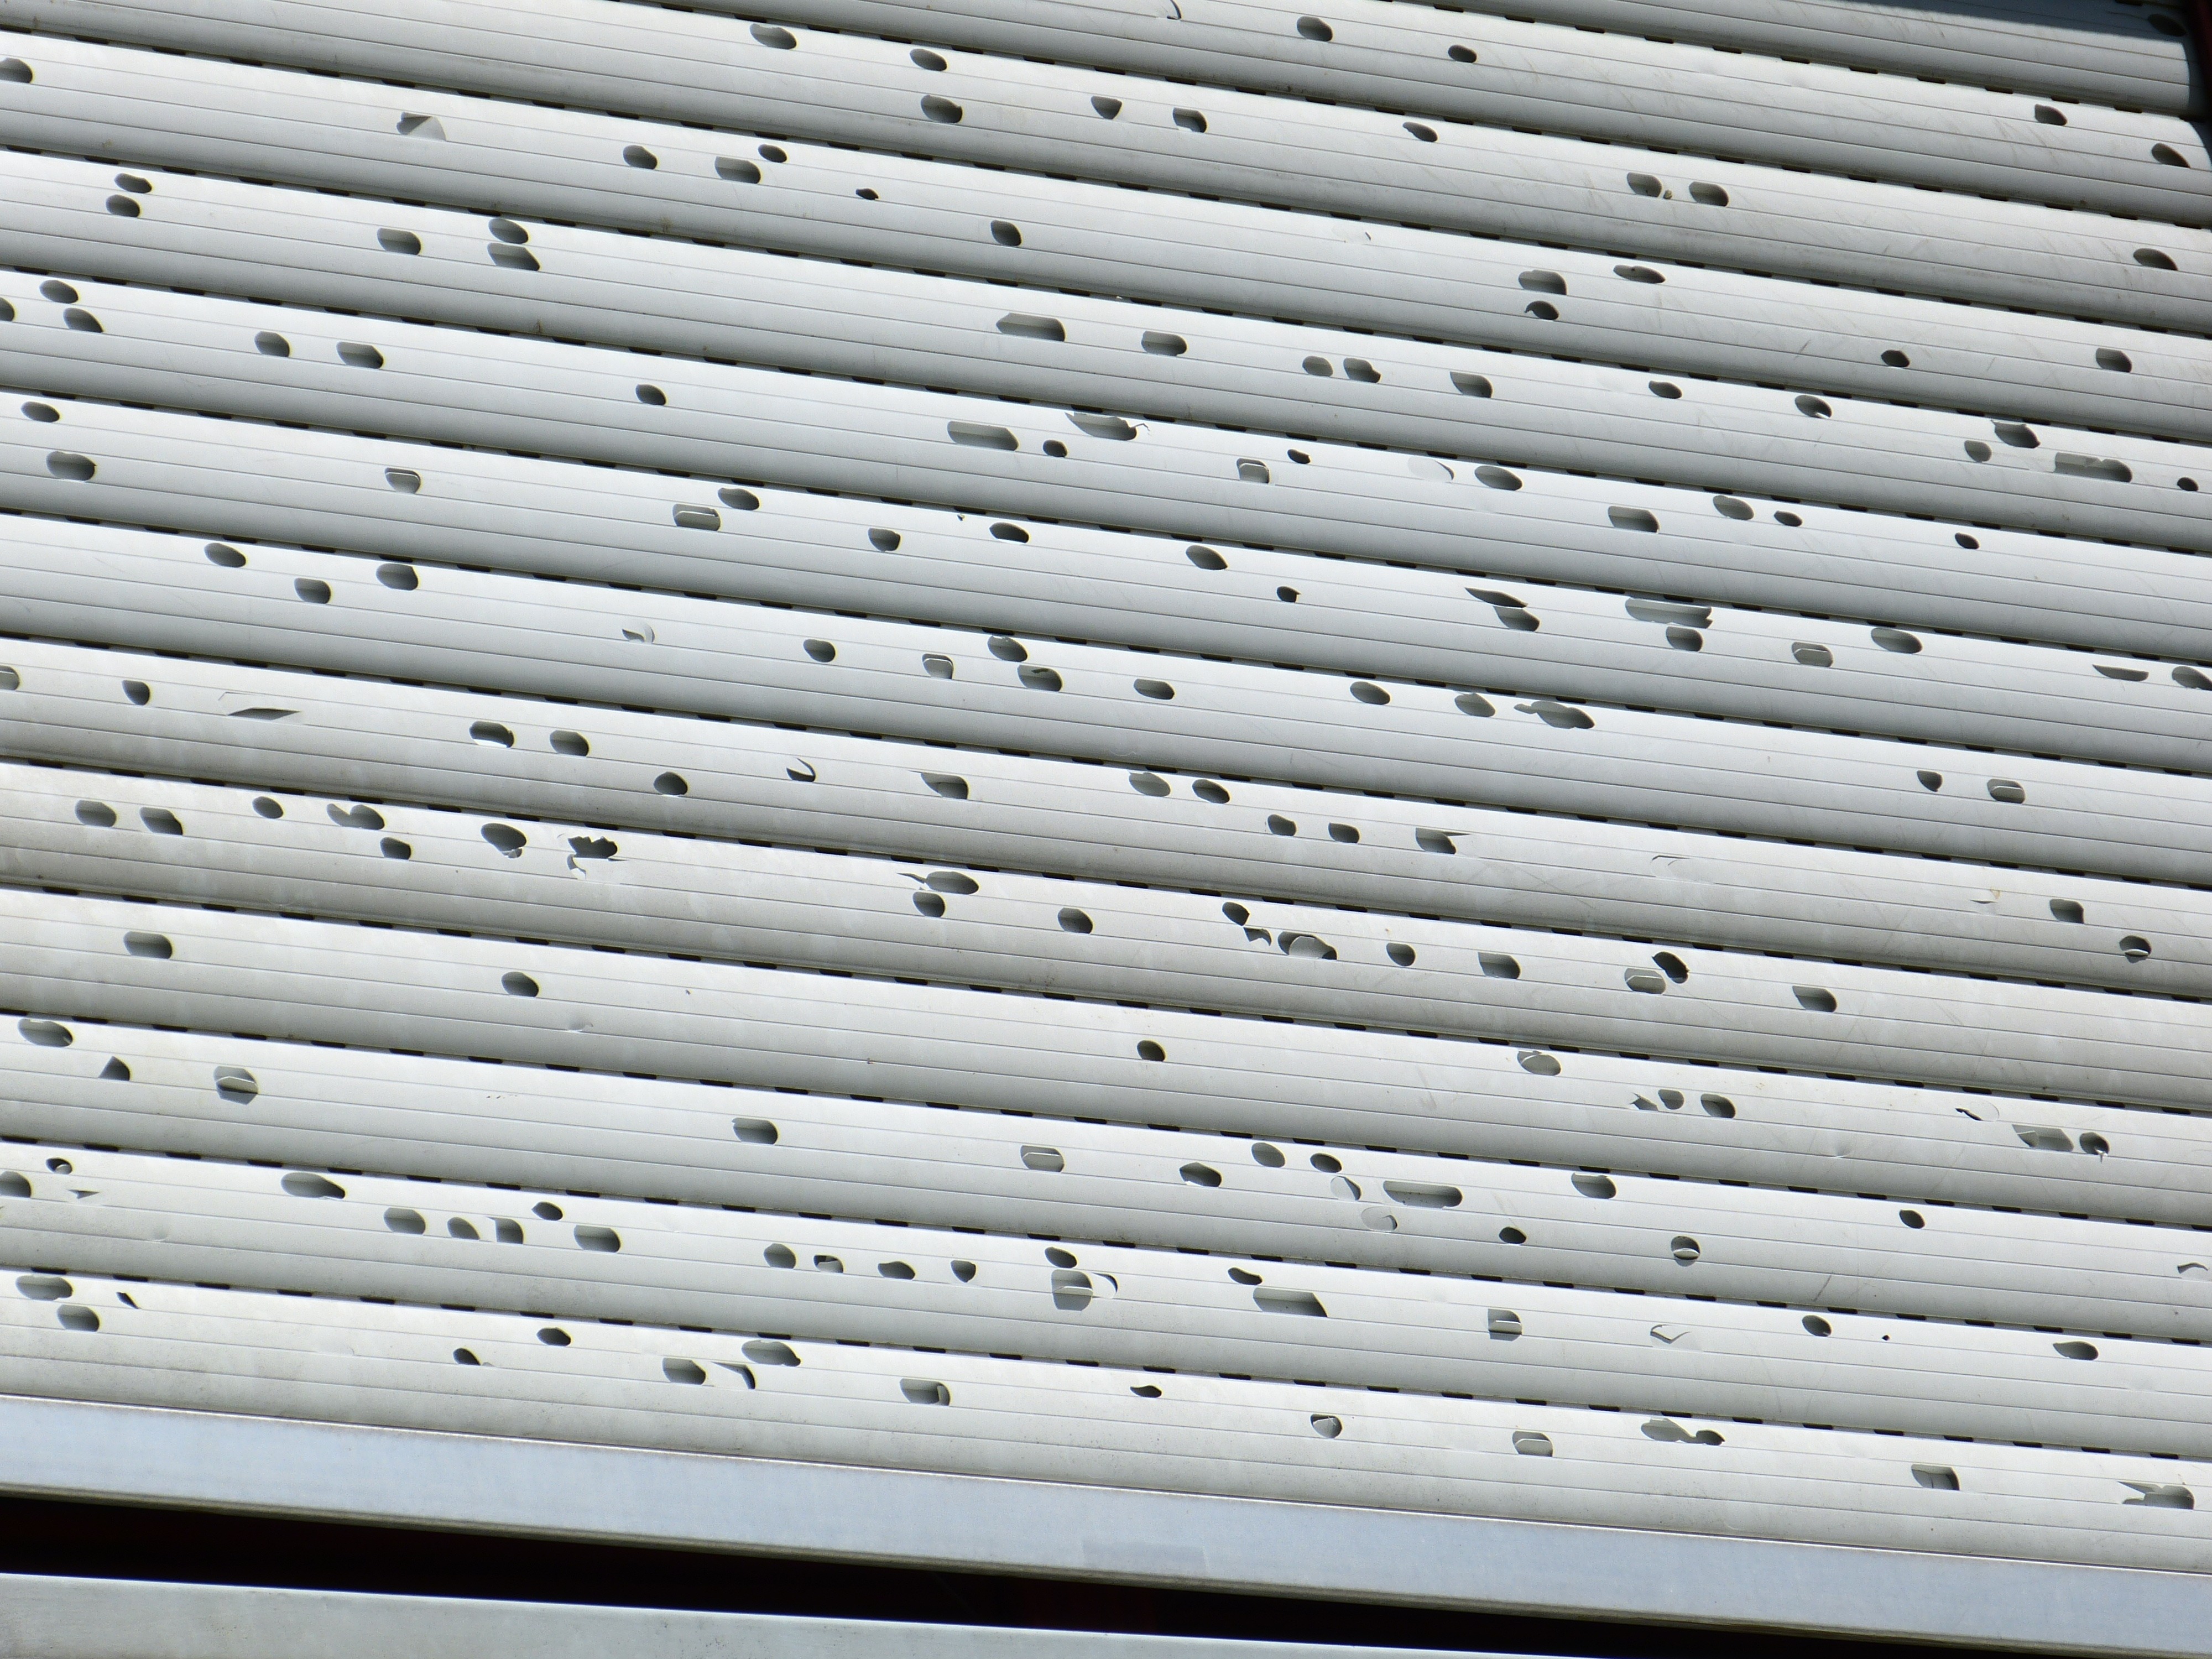
wood, floor, roof, wall, ceiling, line, broken, metal, material, impact, over, damaged, dents, damage, holes, hail, roller shutter, hail damage, outdoor structure, impact holes, hail holes